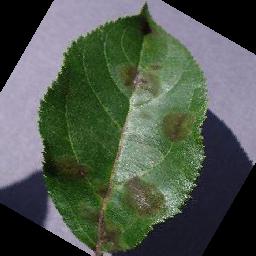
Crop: apple
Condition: scab